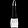
Label: Bag